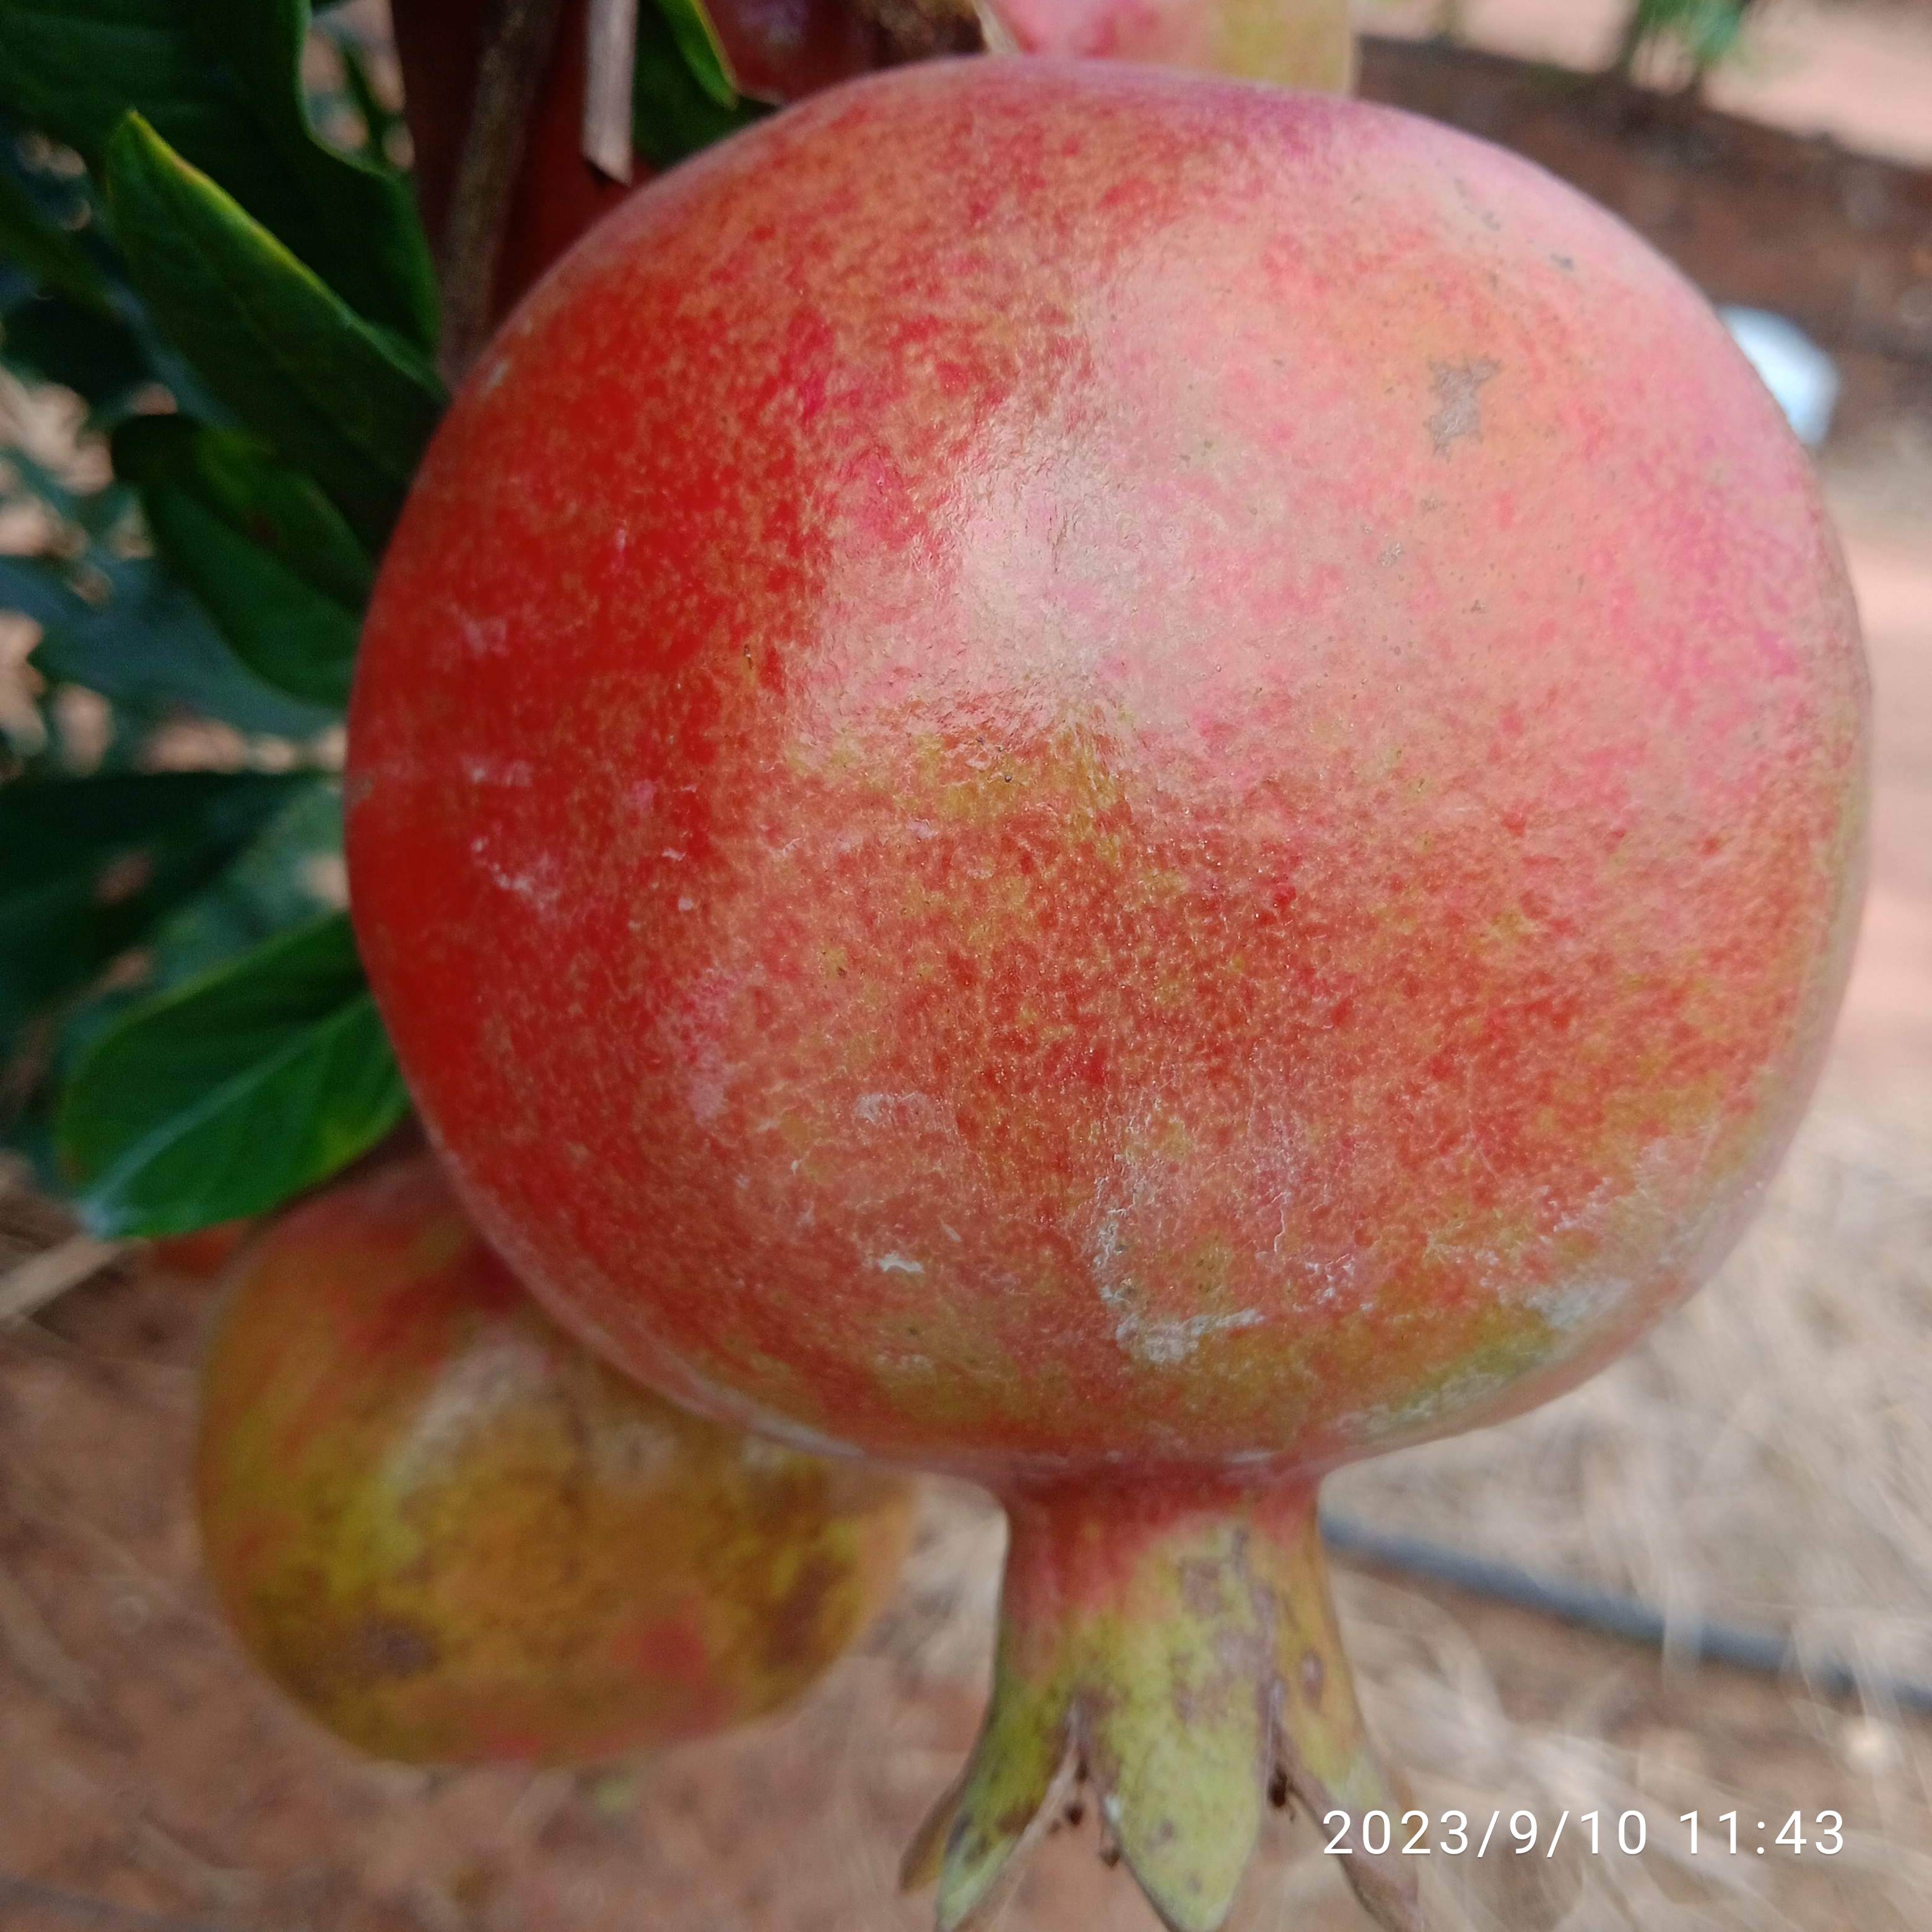
Label: Healthy